Zach Anner

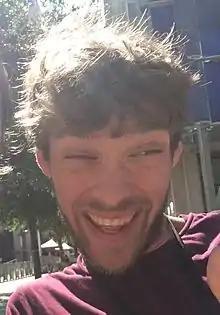
Anner at RTX 2016

Zach Anner (born November 17, 1984) is an American comedian, actor, and writer with cerebral palsy who gained worldwide attention with the submission of a video to Oprah Winfrey's "Search for the Next TV Star" competition. He won his own TV show on OWN through Oprah's "." His wheelchair travel show, "Rollin' With Zach", premiered December 12, 2011. Zach recently wrote for and guest-starred on the ABC-TV sitcom "Speechless", which is centered on a teenager with cerebral palsy.